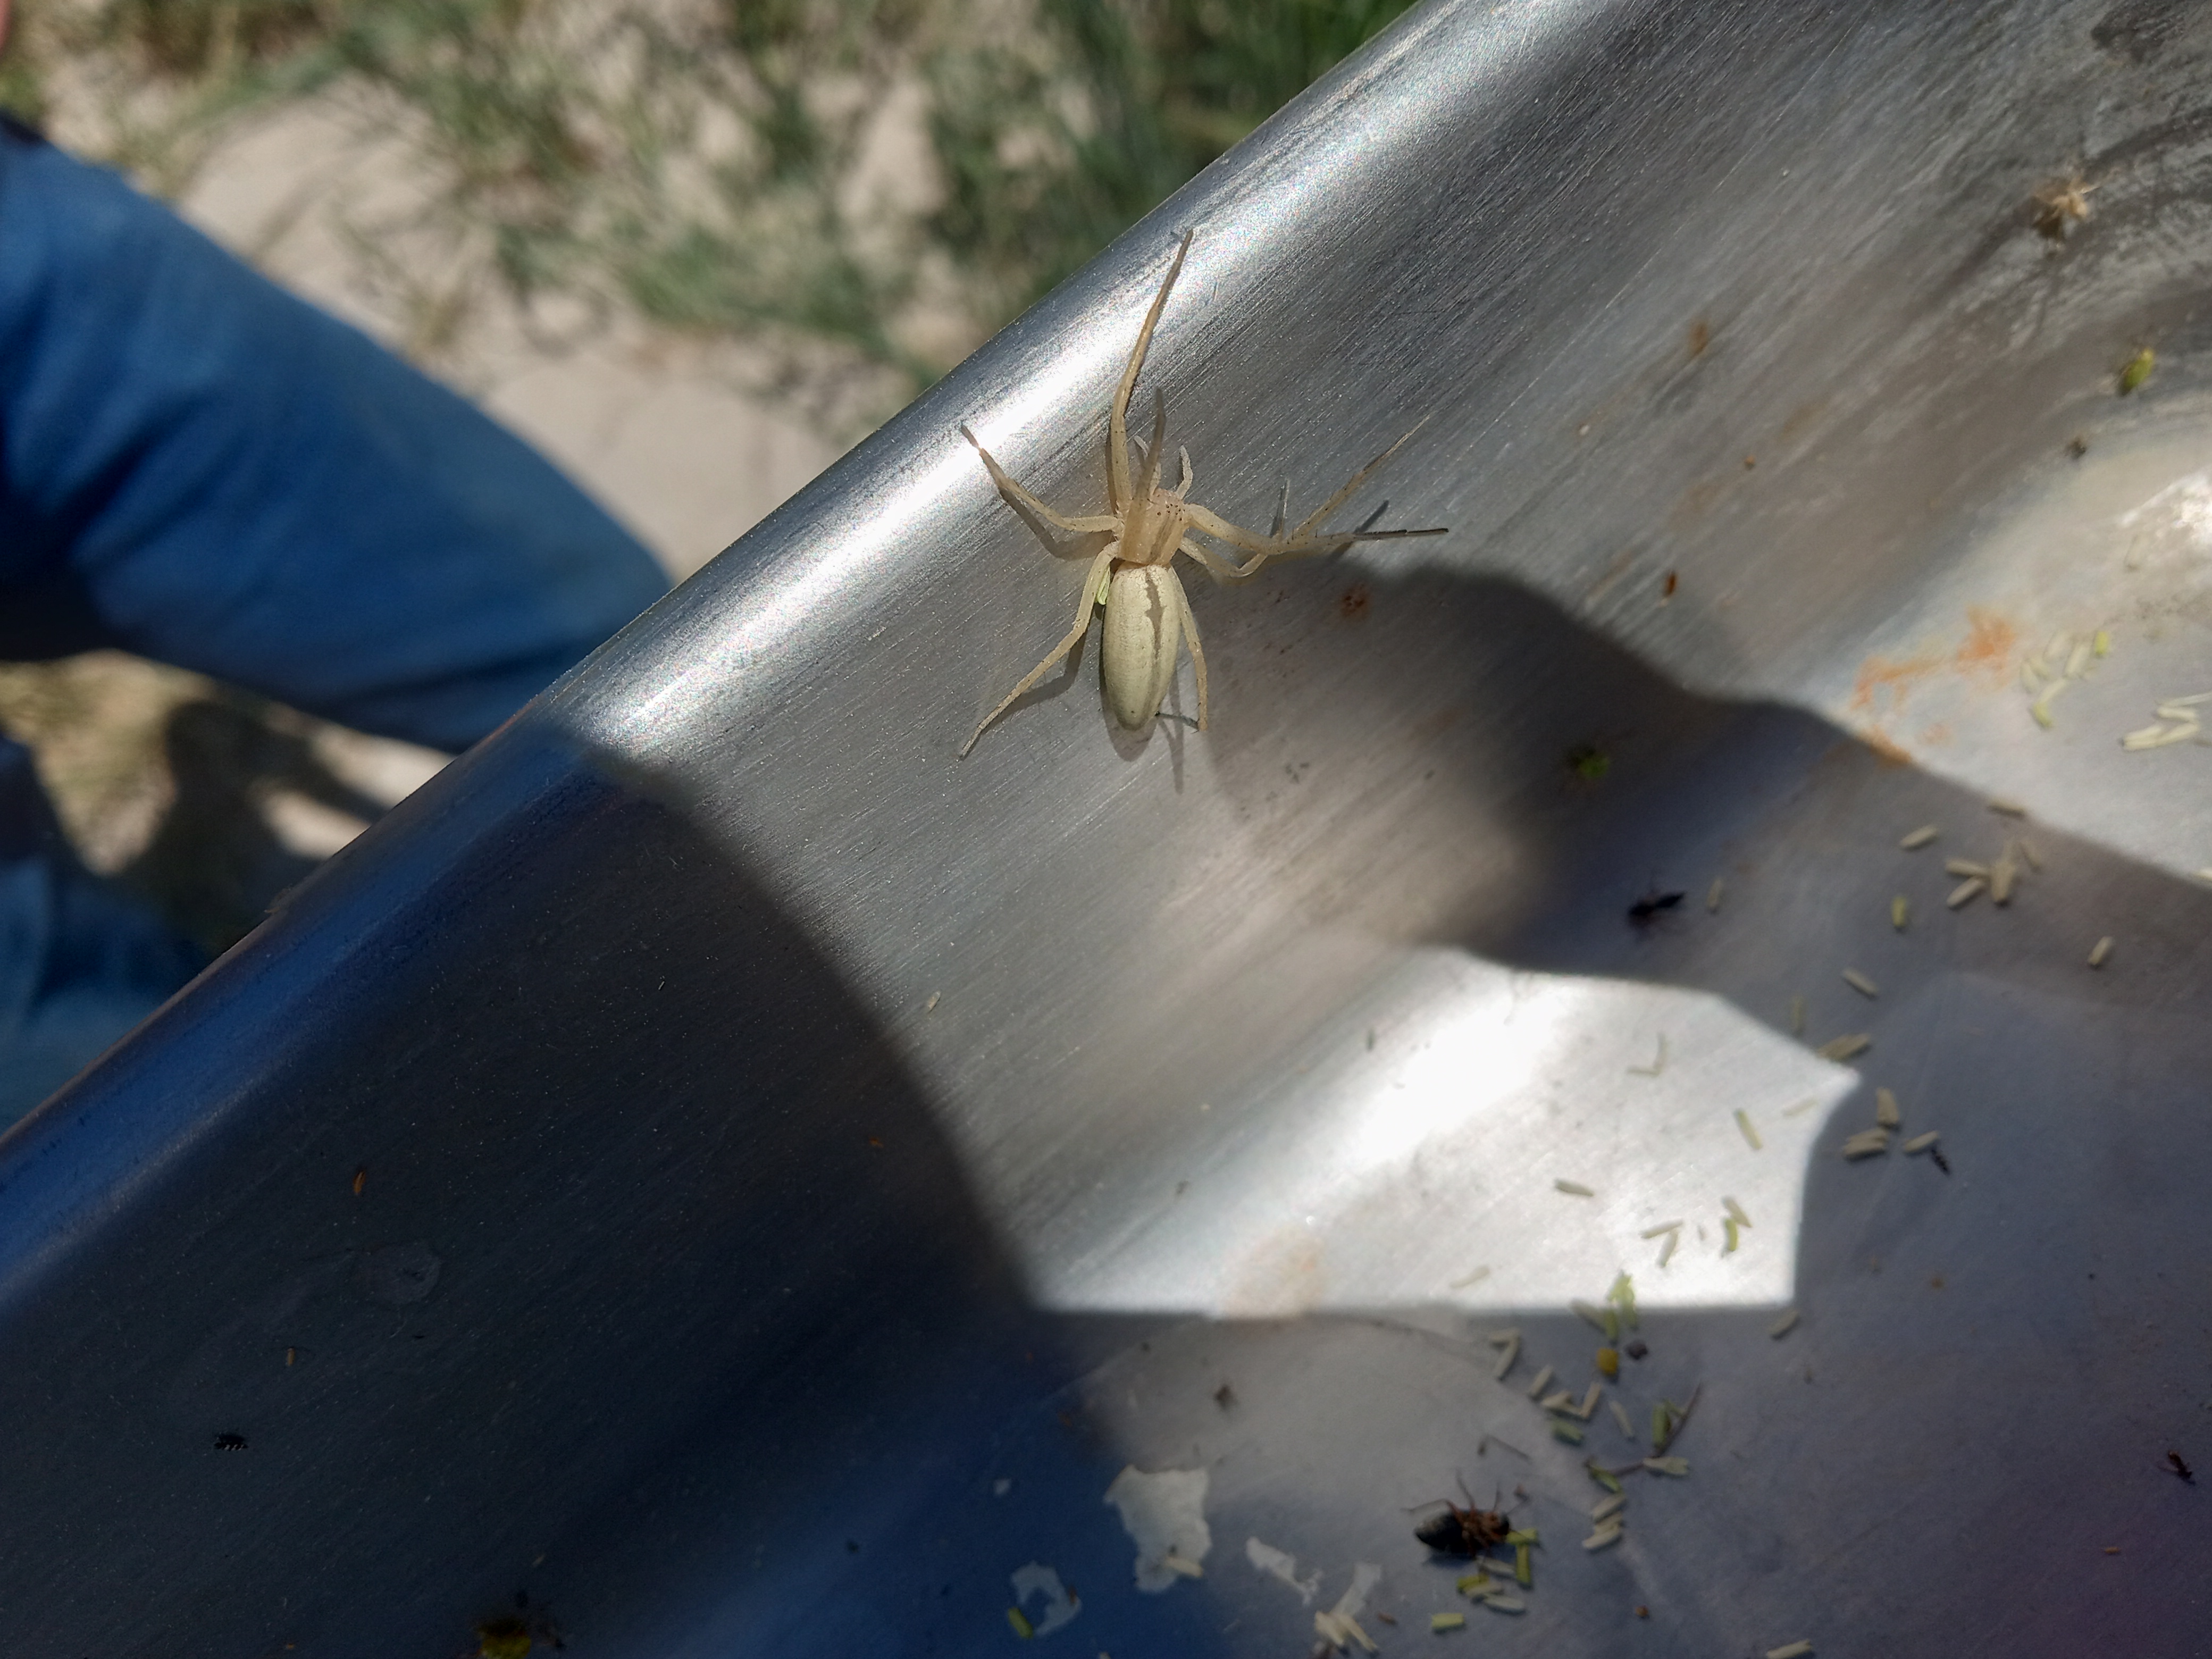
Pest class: predators